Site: saxony
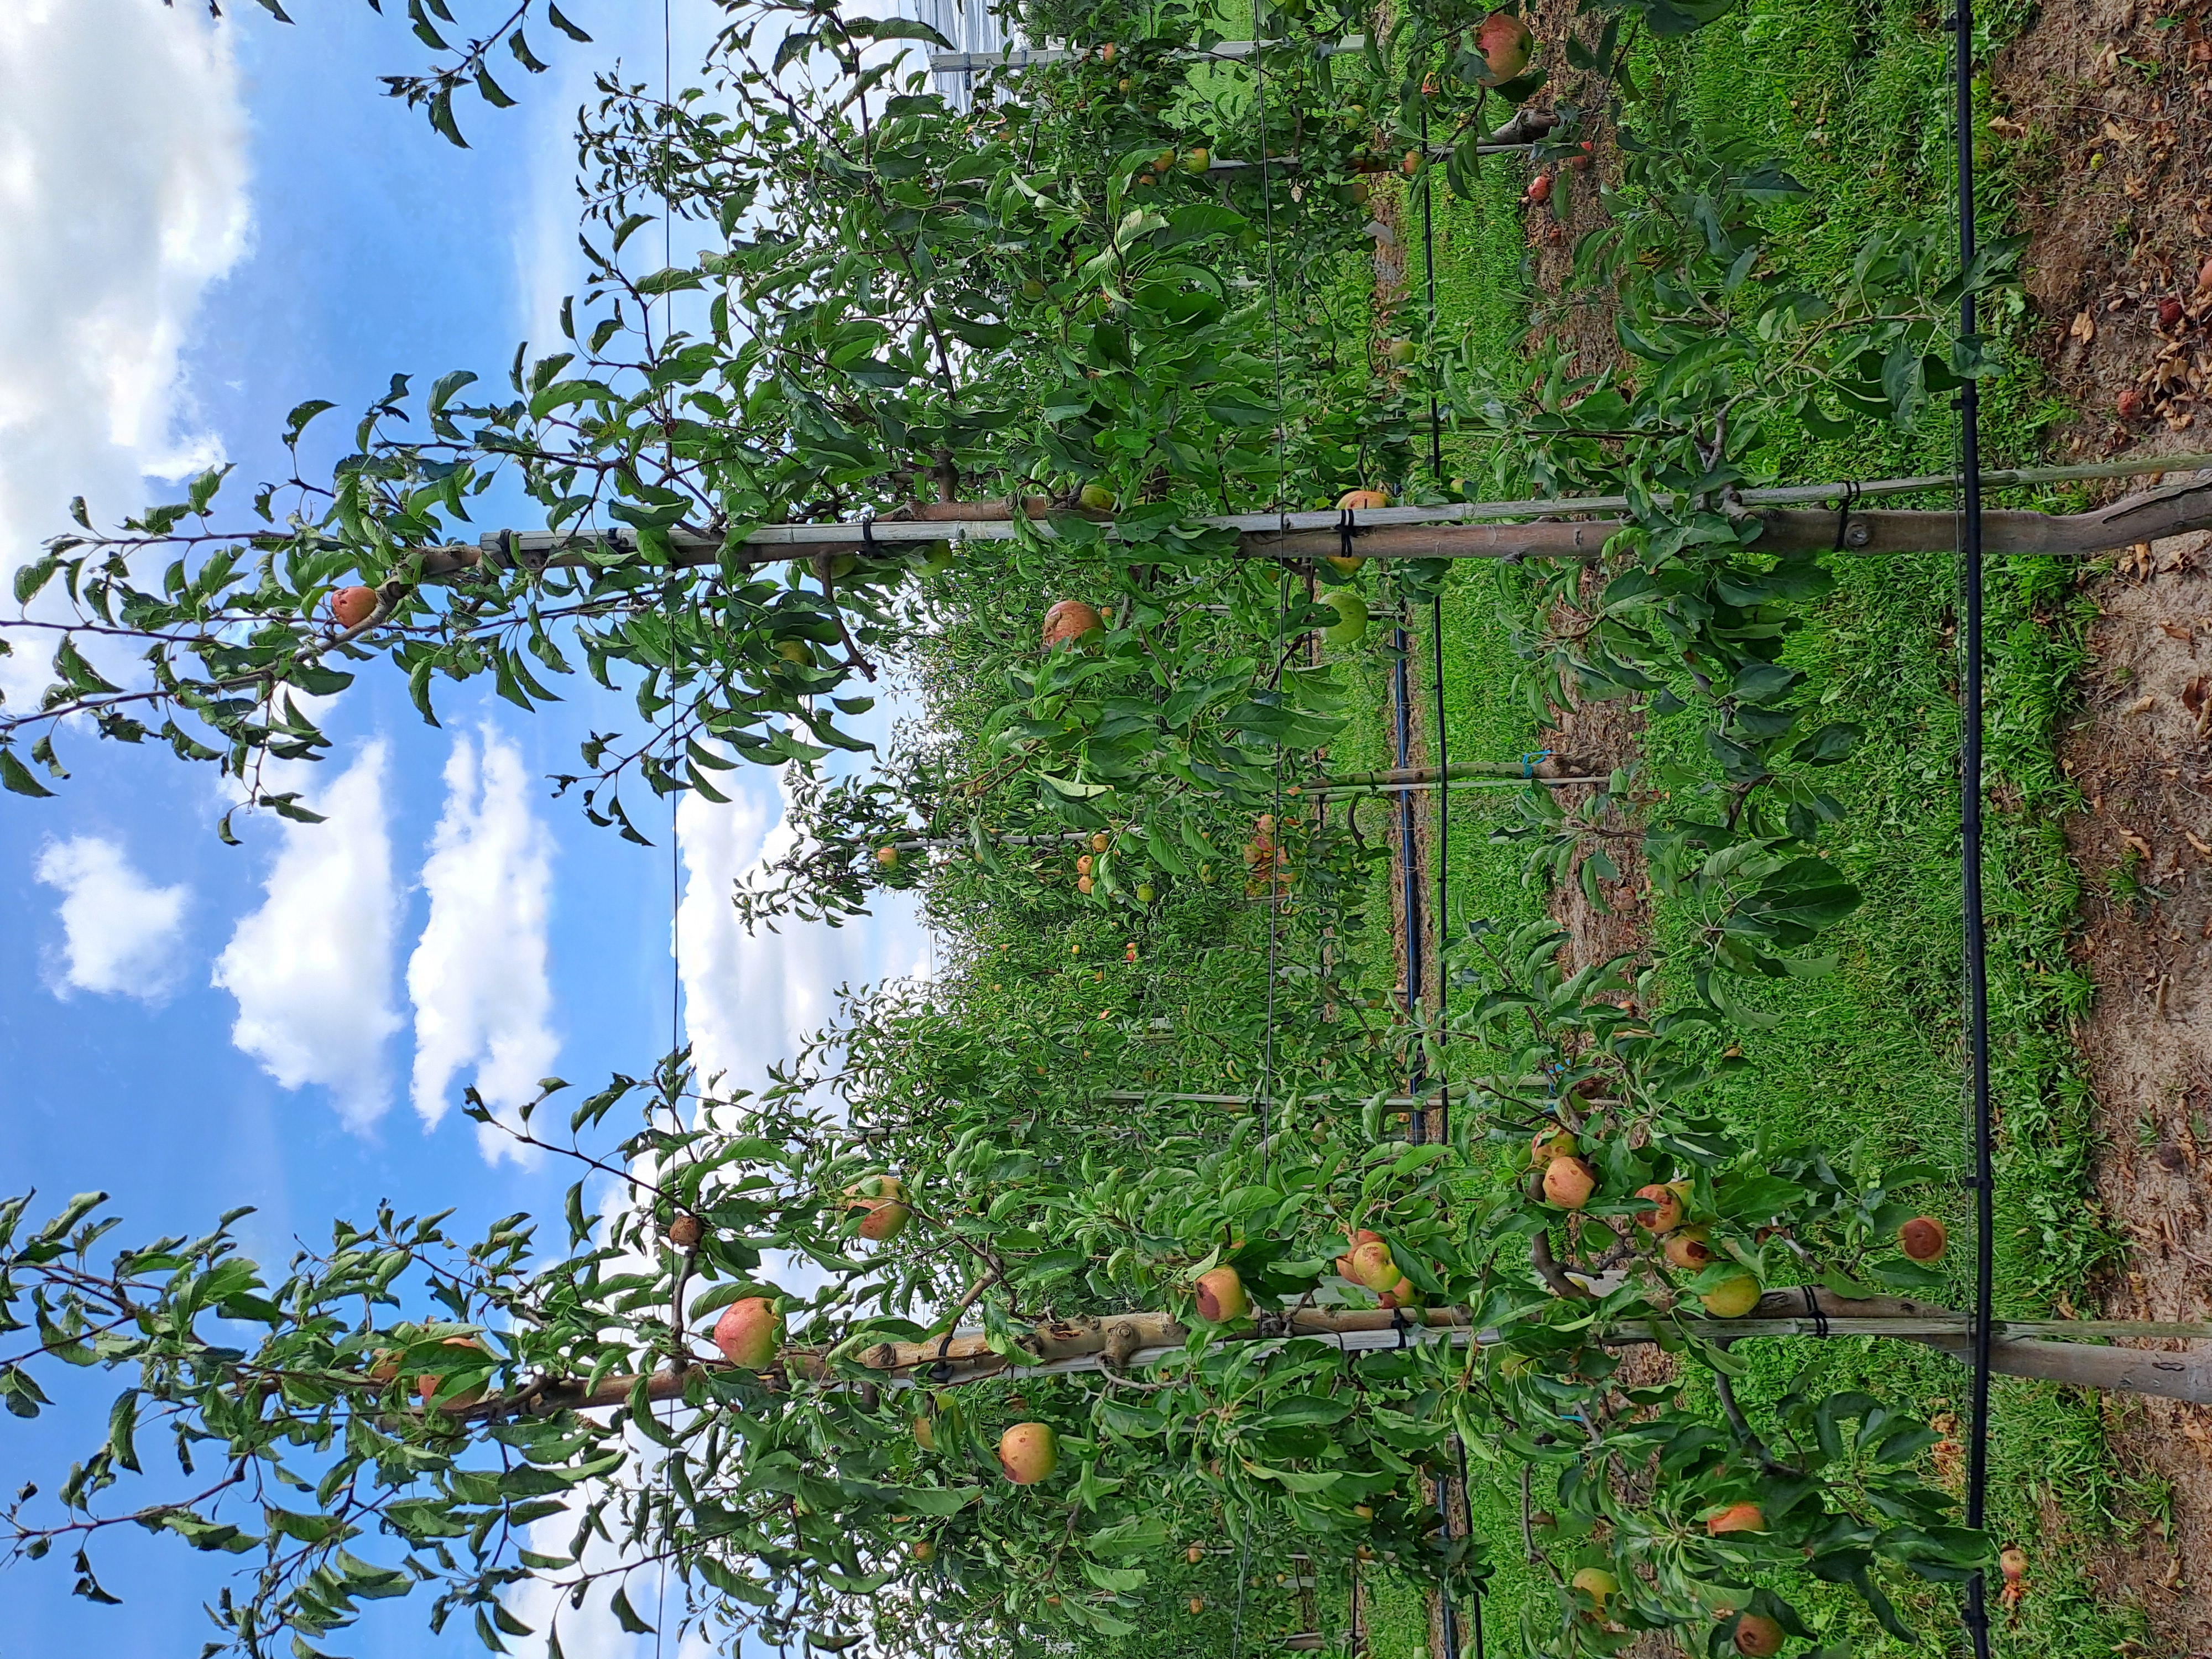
Growth stage (BBCH 85): Maturity of fruit and seed